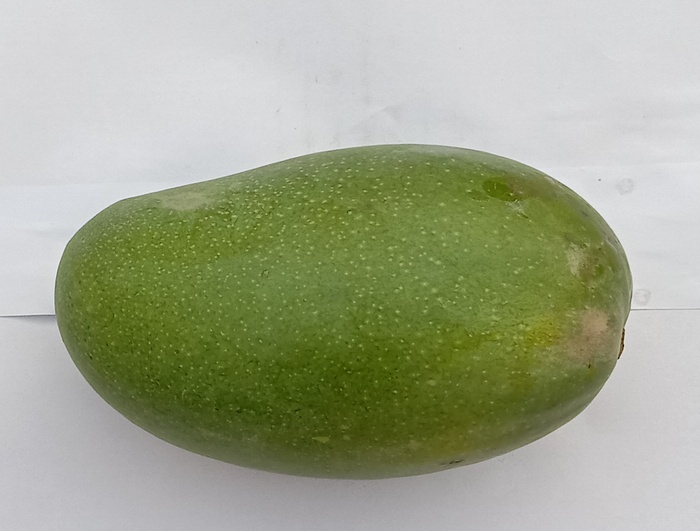
Mango variety: Dosehri